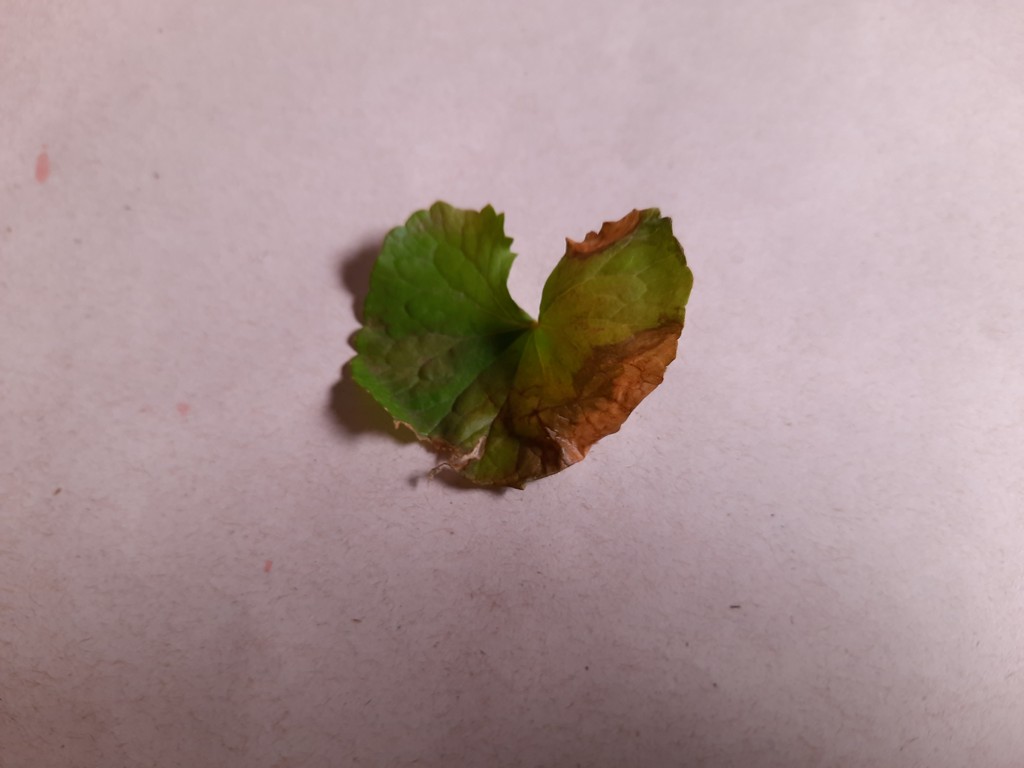
Label: Unhealthy